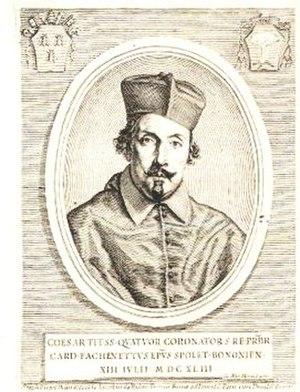
Le conclave papal de 1655 est convoqué à la mort du pape Innocent X, le 7 janvier 1655 afin de lui désigner un successeur. Il aboutit à l'élection du cardinal Fabio Chigi sous le nom d'Alexandre VII en tant que 237ᵉ pape de l'Église catholique romaine.
Cesare Facchinetti et mort le 13 janvier 1683 à Rome est un cardinal italien du XVIIᵉ siècle.